Canadian blues

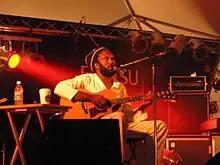
Corey Harris performing at the Harvest Jazz & Blues Festival in Fredericton, NB.

Canadian blues societies are non-profit community organizations that help to promote the appreciation and performance of blues music. Blues societies are often involved in the organization or promotion of local blues festivals and educational activities. Blues society educational activities include presentations on blues history, elementary school "outreach" activities, and workshops. Some blues societies organize awards for blues musicians. For example, the Toronto Blues Society has organized the Maple Blues Awards, an awards show for all Canadian blues musicians that has an annual gala.